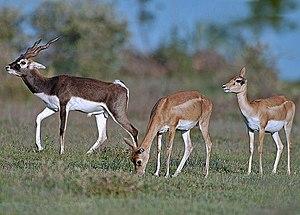
Le Haryana est un État du nord de l’Inde.
L'emblème de l'Inde est composé de trois lions sur un chapiteau orné d'une roue au centre, d'un buffle à droite et d'un cheval galopant à gauche.
Le Pendjab est un État du nord-ouest de l'Inde. Le Pendjab est bordé à l'est par l'Himachal Pradesh, au sud par l'Haryana, le territoire de Chandigarh, au sud-ouest par le Rajasthan et à l'ouest par la province pakistanaise du Pendjab. La capitale de l'État est Chandigarh, un territoire et également la capitale de l'Haryana.
L'Antilope cervicapre est l'unique espèce du genre Antilope.